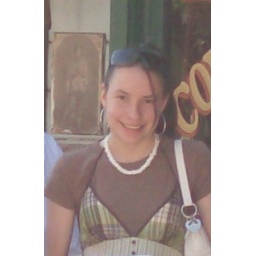
Courtney in brown dress